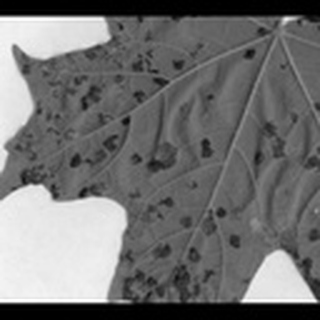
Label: cotton_target_spot